Europa Point

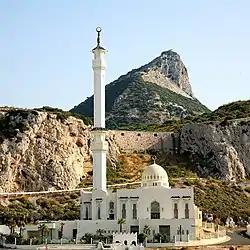
View of the Southern Face of the Mosque.

Europa has been the site of Spanish and Moorish fortifications as well as those constructed by the British which added to the cliffs which were part of Gibraltar's natural defences. Additions included walls, the scarping of the rocks to remove foot and handholds and a large number of batteries supported by a local barracks. Today, Harding's Battery is central to the land at the end of the point. Built in the 19th century, this battery shows the scale of guns that could fire 800 pound projectiles over a foot in diameter over to the other side of the Straits of Gibraltar. The Europa Sunken Magazine that contained this ammunition is now a visitor centre.